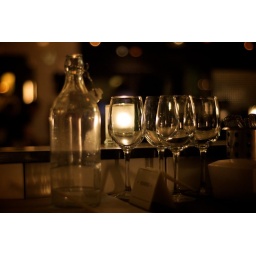
Wine glasses and bottle of water at Bastille in the Ballard neighborhood of Seattle.(Decent output for ISO 1600 on the D90.)